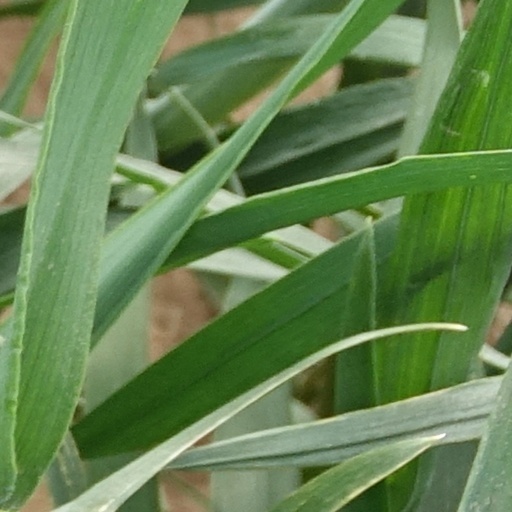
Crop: wheat